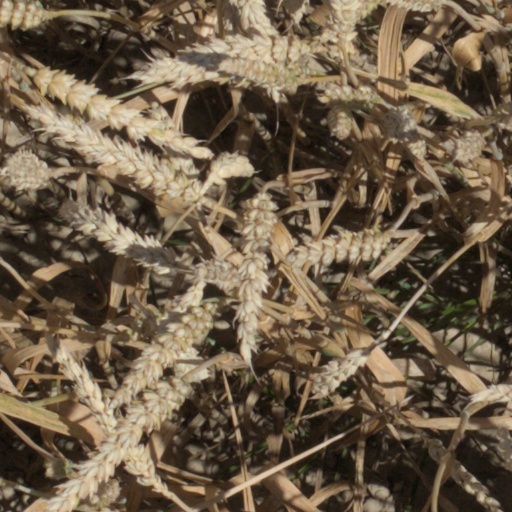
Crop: wheat